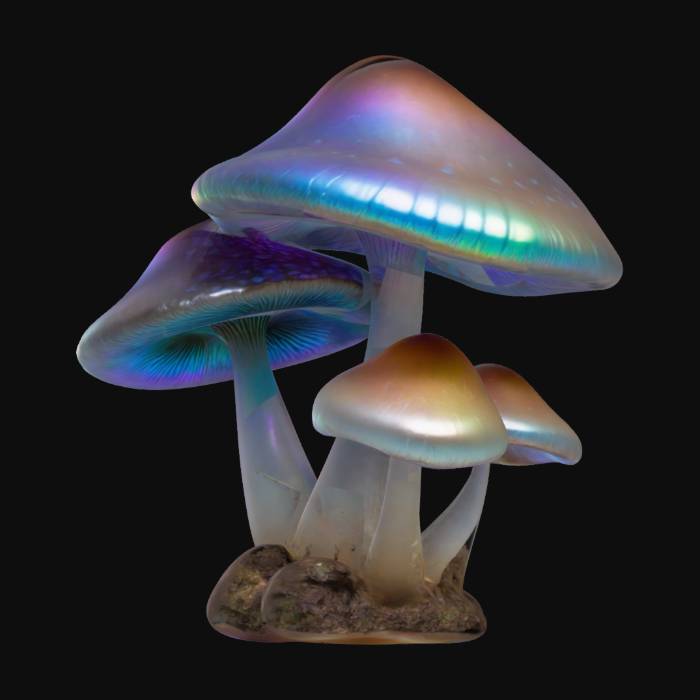
미적 점수 (1~10점): 7